Harry Grant (racing driver)

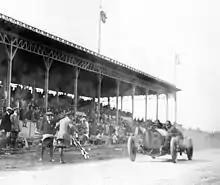
Grant winning the 1910 Vanderbilt Cup

Driving an American Locomotive Company automobile, Grant won the Vanderbilt Cup on Long Island Motor Parkway in 1909 and 1910. He then competed in the Indianapolis 500 four times between 1911 and 1915. He had his best showing in 1914, finishing in 7th place.